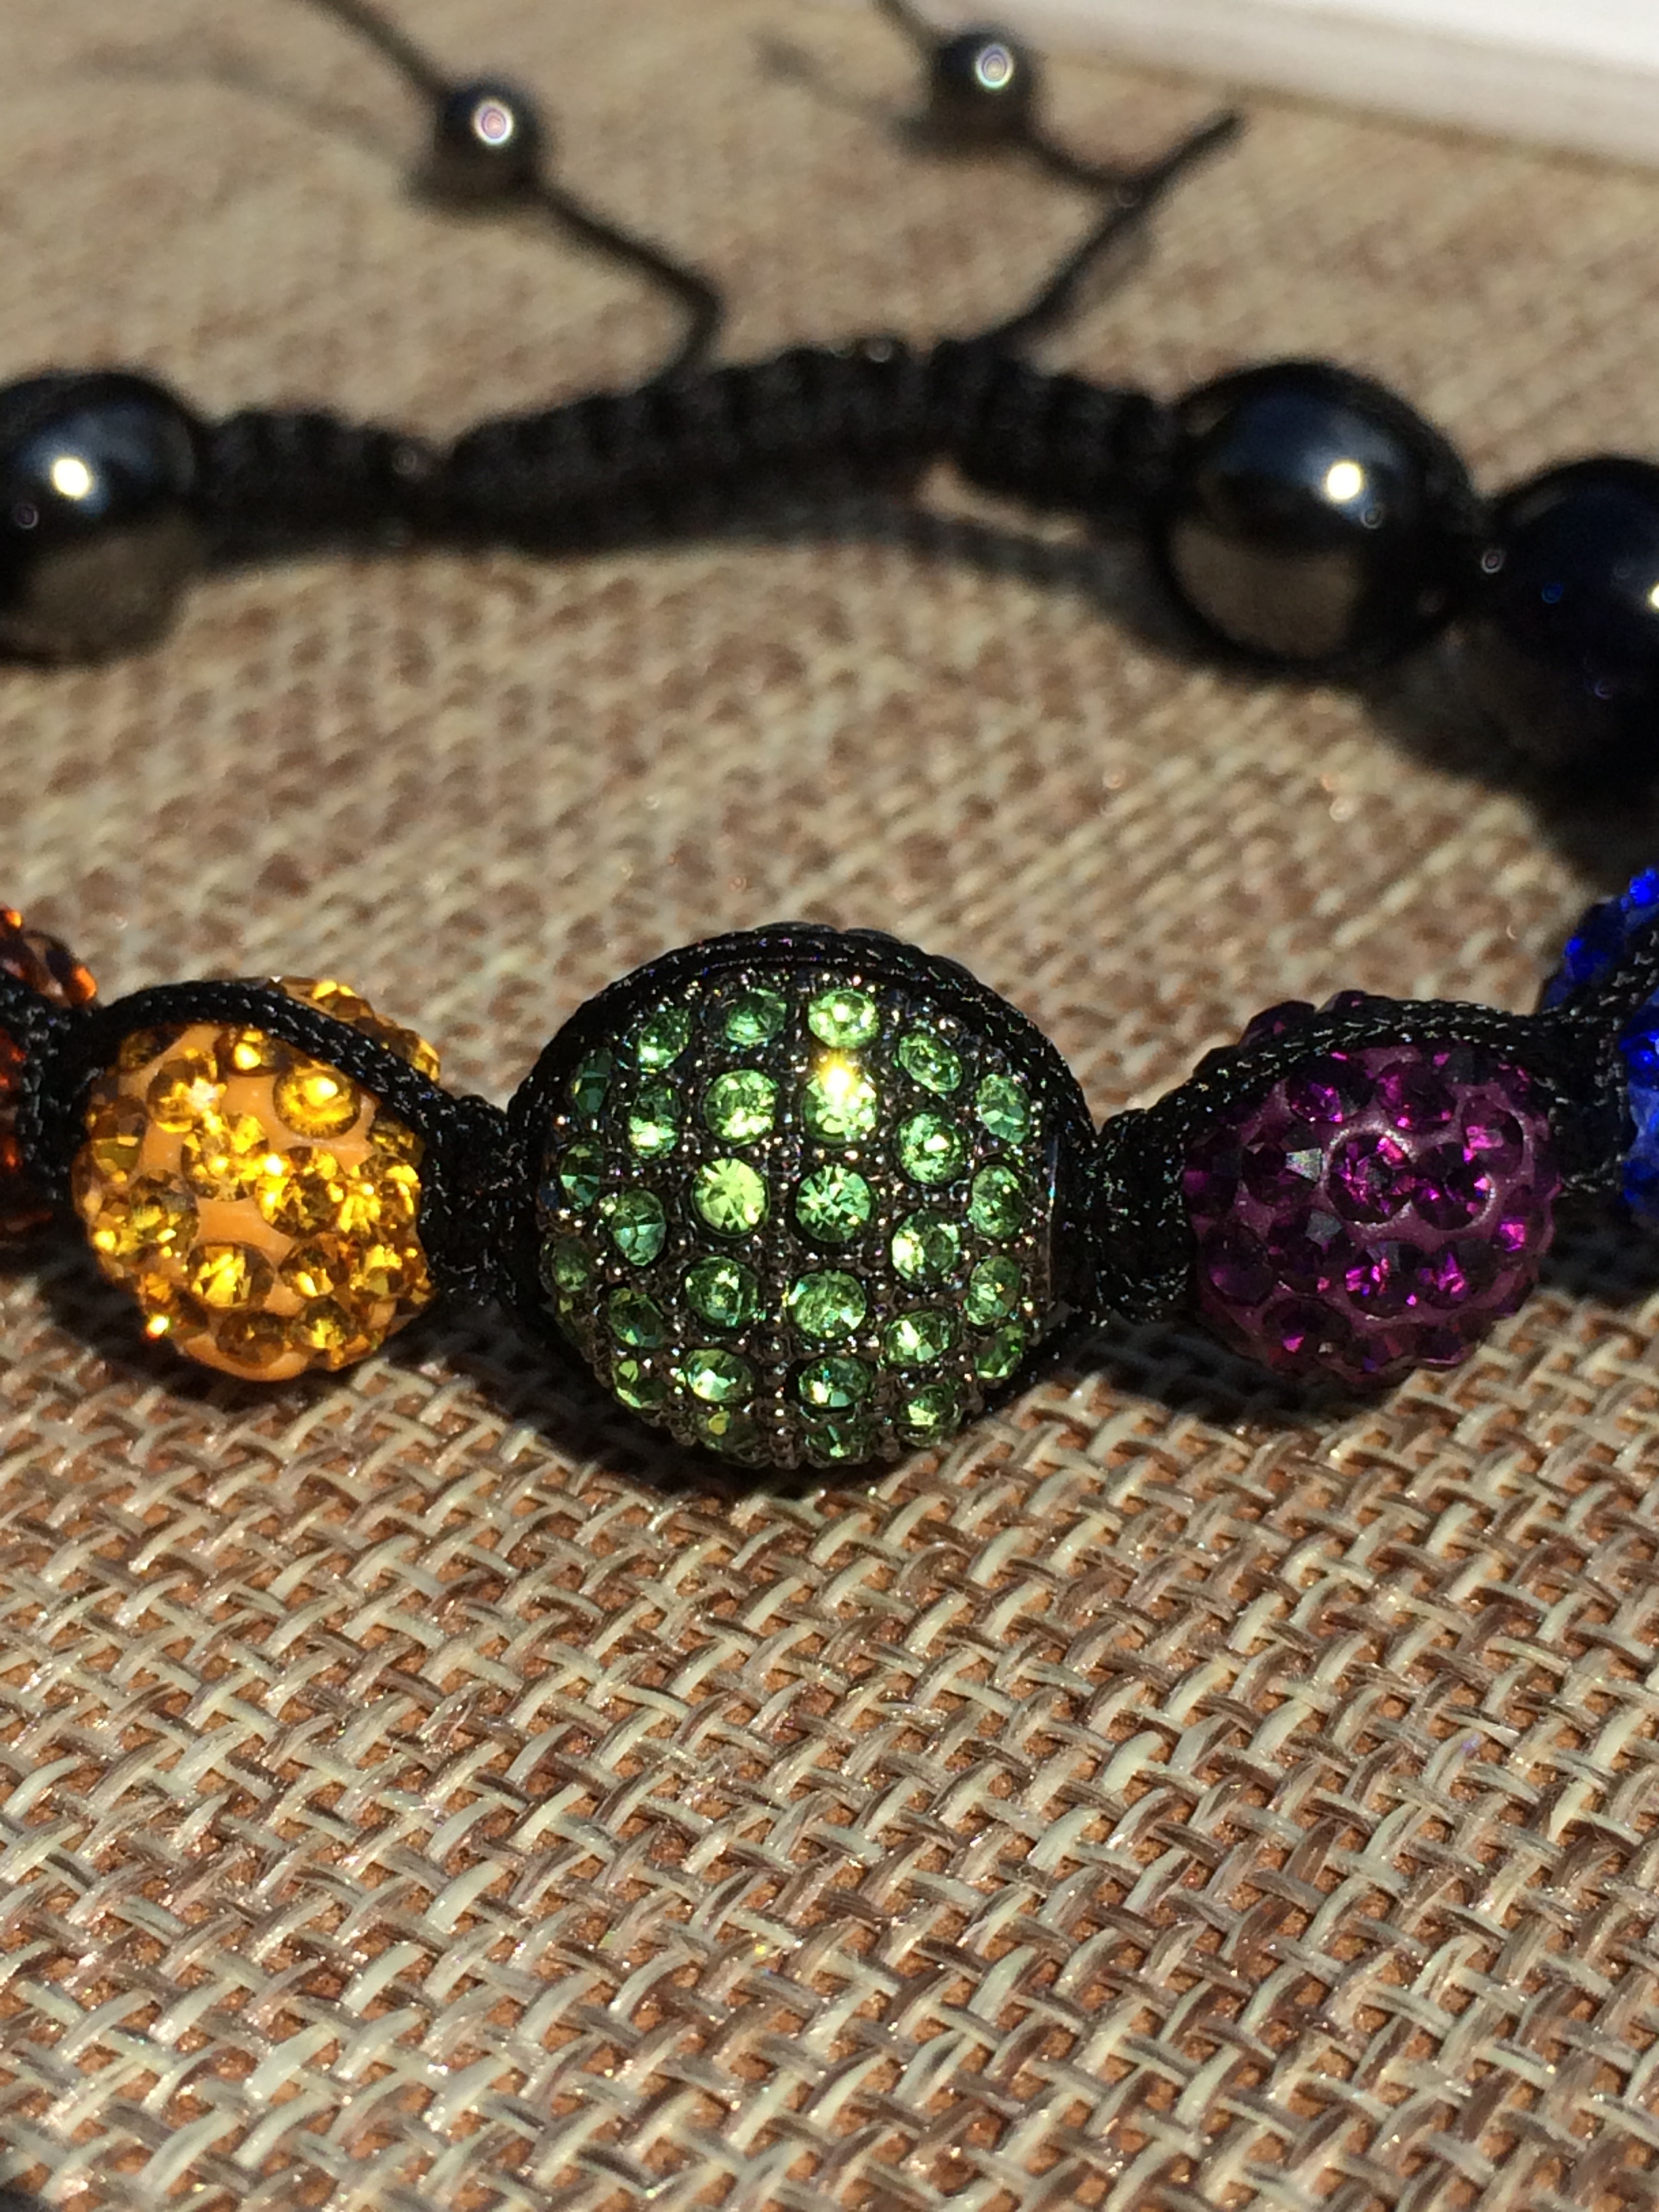
bead, necklace, bracelet, jewellery, art, gemstone, fashion accessory